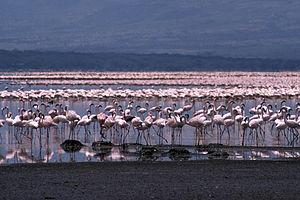
Le lac Bogoria est un lac salé qui se trouve dans la région volcanique du bassin du lac Baringo au Kenya. Il abrite régulièrement une des plus importantes colonies de flamants roses au monde. Il est classé site Ramsar depuis le 27 août 2001.
Cet article recense les zones humides du Kenya concernées par la convention de Ramsar.